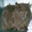
Label: cat